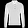
Label: Pullover